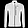
Label: Coat